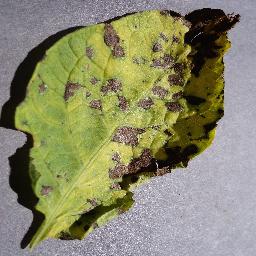
Etiqueta: Tizon_Temprano